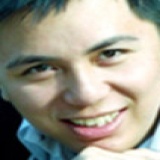
ca sĩ Minh Vương